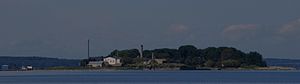
Lindholm (Stege Bugt)
Lindholm
Øen Lindholm, Møn, Denmark
Lindholm er en lille ø i Stege Bugt på 7 hektar. Navnet Lindholm kendes fra 1200-tallet som "holmen med lindetræer". Øen er hjemsted for DTU Lindholm, og har tre faste indbyggere, der fungerer som bådførere og vægtere. Øen kan kun besøges med tilladelse fra DTU Lindholm. Lindholms ejer solgte øen til staten i 1925. Tidligere har øen båret navne som Statens Veterinære Institut for Virusforskning samt Afdeling for Virologi. Fra 1938 blev der her fremstillet vaccine mod Mund- og klovsyge.